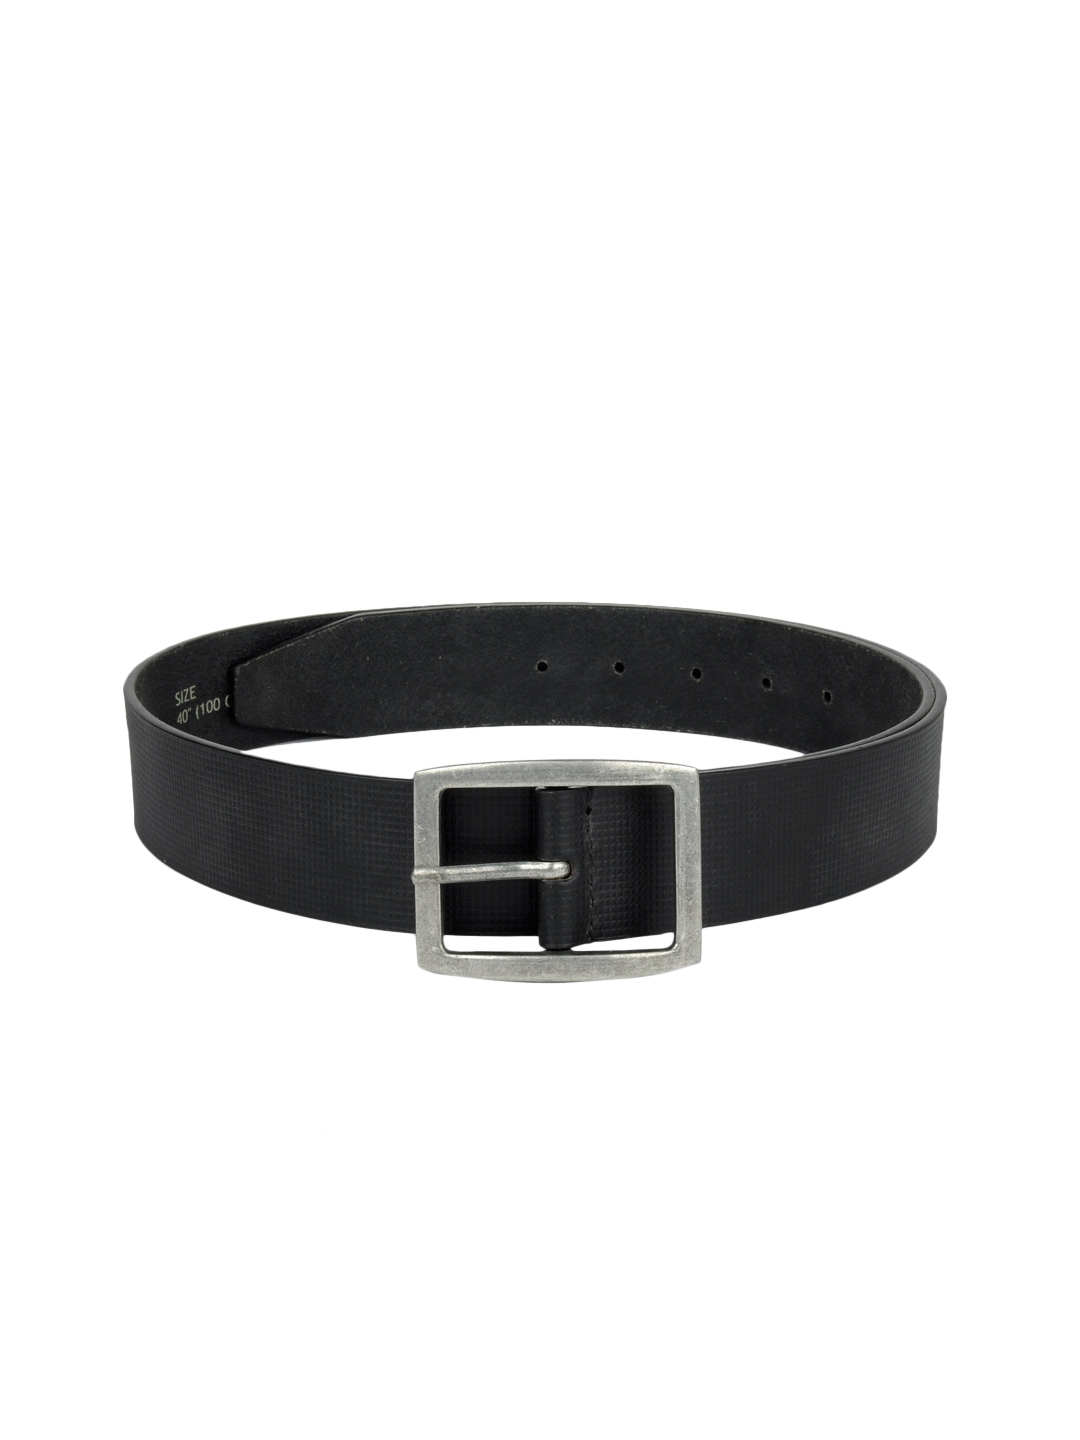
Wrangler Men Black Textured Belt
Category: Accessories / Belts / Belts
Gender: Men
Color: Black
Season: Summer 2012
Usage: Casual